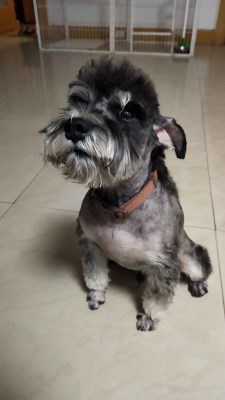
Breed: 2342-n000102-miniature_schnauzer